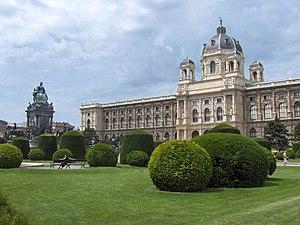
Autriche, Vienne, Le Musée d'histoire naturelle